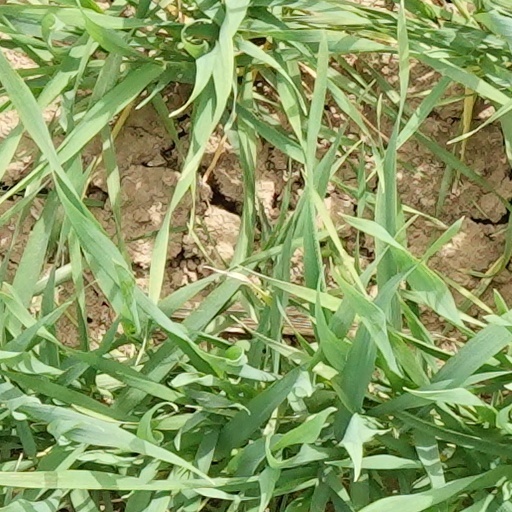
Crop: wheat